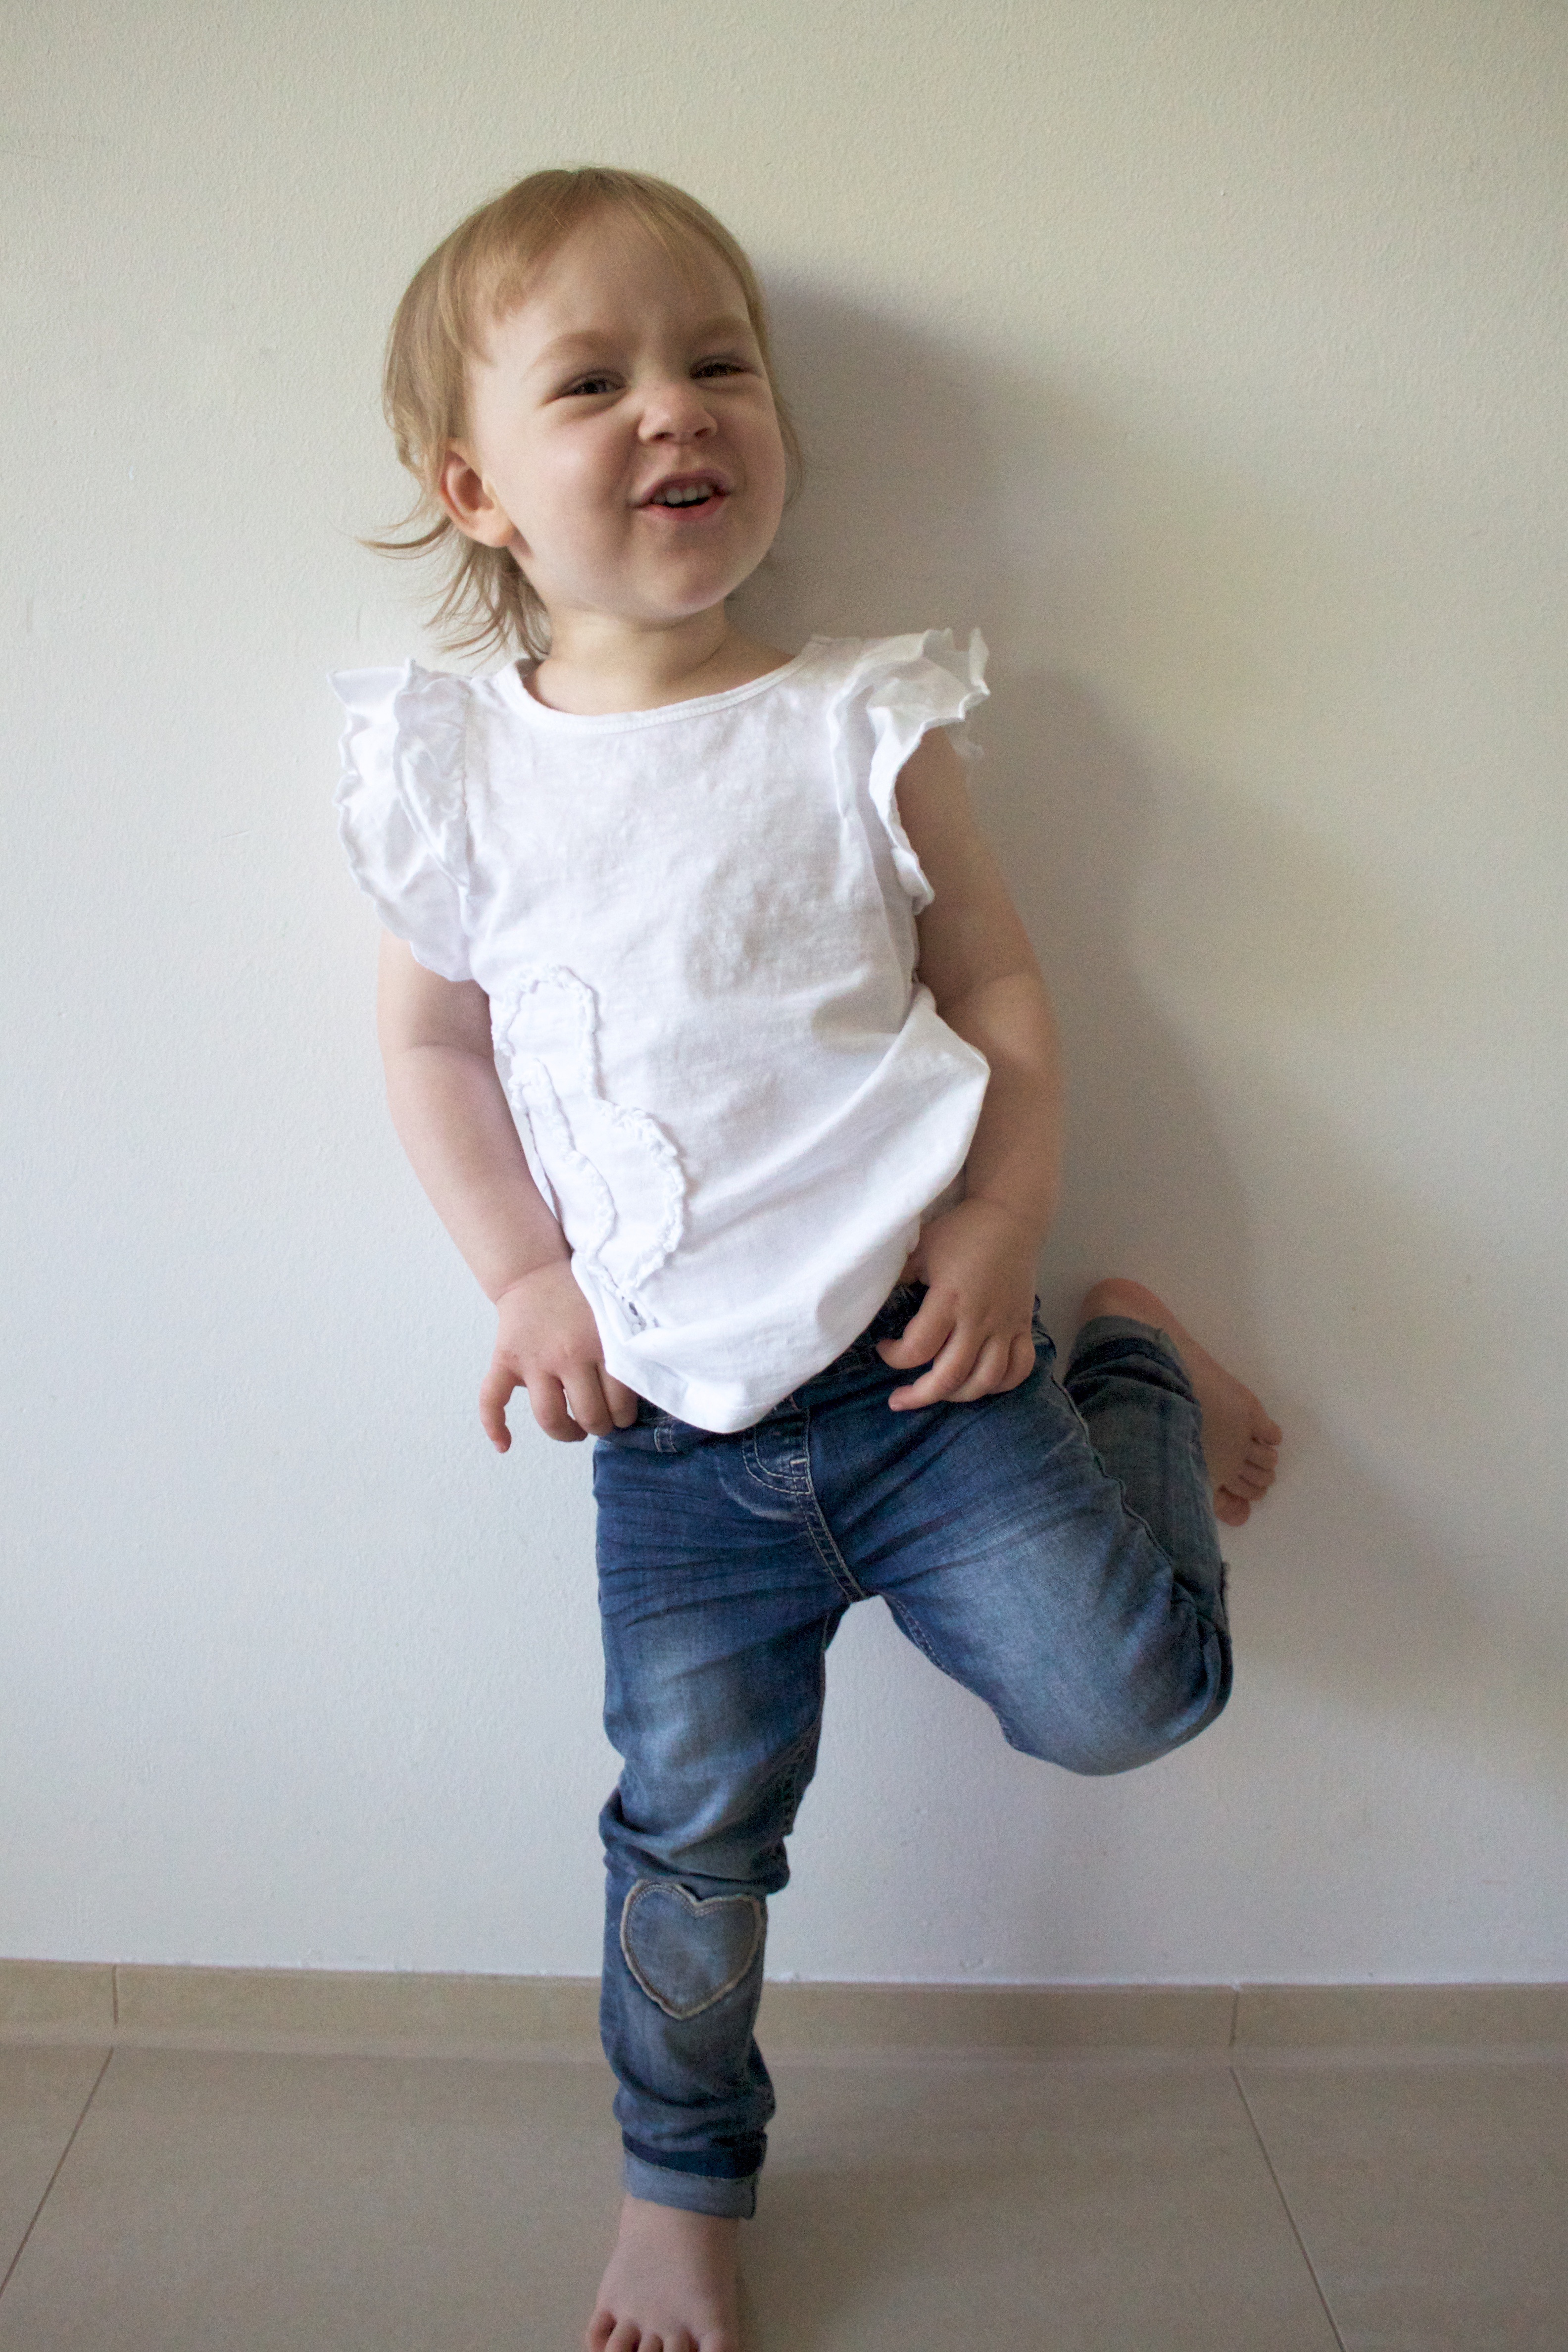
girl, white, male, jeans, sitting, child, clothing, infant, toddler, pose, beautiful, blond, pretty, photo shoot, human positions